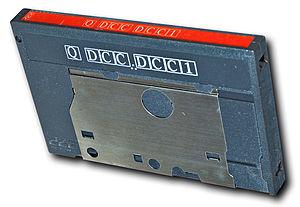
Koninklijke Philips N.V., plus connu sous le nom de la société Philips, est une société de technologie néerlandaise, basée à Amsterdam. Elle fait partie des plus grands groupes en matière d'électroménager, d’équipement médical et d’éclairage au monde.
Support d'enregistrement numérique audio inventé par Philips et Matsushita en 1992. Il se présente extérieurement sous le même format que l'ancienne minicassette. On l'appelait communément cassette compacte digitale ou DCC. L'appellation désigne aussi l'appareil capable de lire et d'enregistrer ces cassettes.